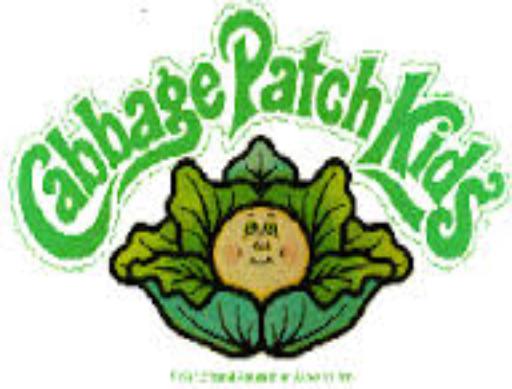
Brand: Cabbage Patch Kids
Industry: Leisure